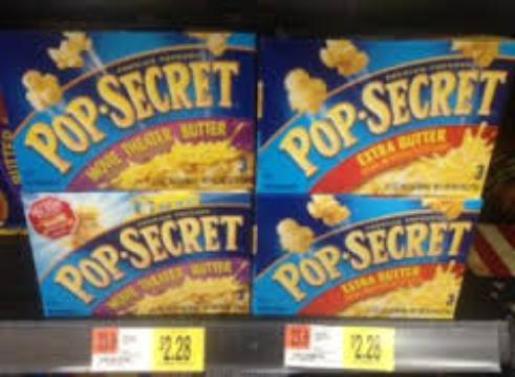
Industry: Food